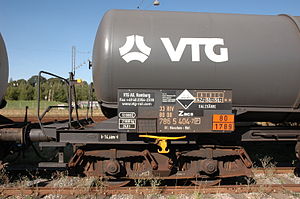
Godsvogn / Nummerskema (UIC-norm)
Vognnummer på privatejet tysk tankvogn
En godsvogn er en jernbanevogn til transport af genstande eller varer.